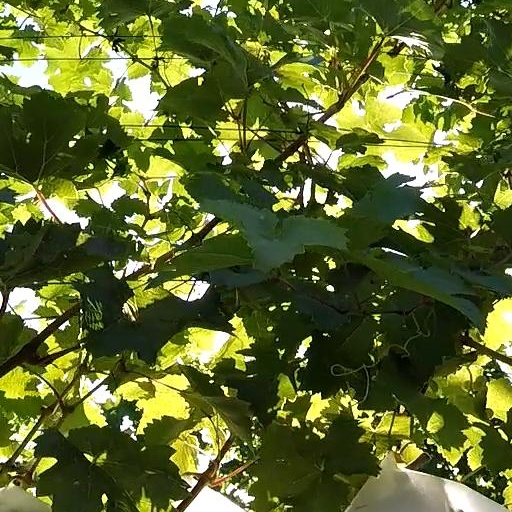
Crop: grape